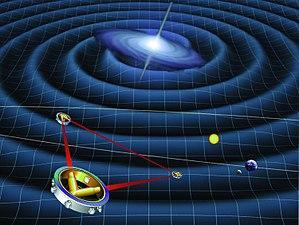
Laser Interferometer Space Antenna est une future mission spatiale de l'Agence spatiale européenne dont l'objectif est de détecter des ondes gravitationnelles de basse fréquence depuis l'espace. Il s'agit du premier observatoire spatial d'ondes gravitationnelles, les observatoires actuels, notamment LIGO et Virgo, étant terrestres.
En physique, une onde gravitationnelle, appelée parfois onde de gravitation, est une oscillation de la courbure de l'espace-temps qui se propage à grande distance de son point de formation.